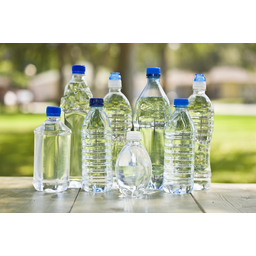
Label: plastic